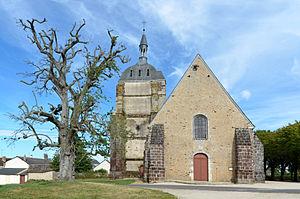
Église Saint-Clément - Choue, Loir-et-Cher
L'église Saint-Clément est une église catholique située à Choue, en France.
Choue est une commune française située dans le département de Loir-et-Cher en région Centre-Val de Loire. Ses habitants s'appellent les Chouettones et les Chouettons.